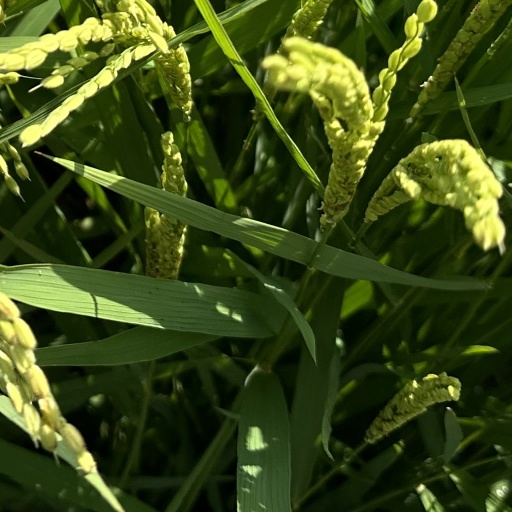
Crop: rice